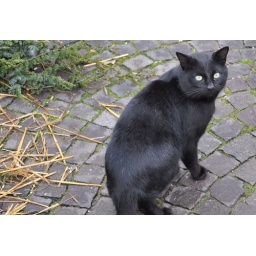
A black cat in Borghetto Lodigiano (Lo)